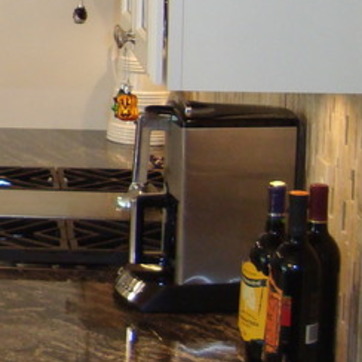
Material: metal